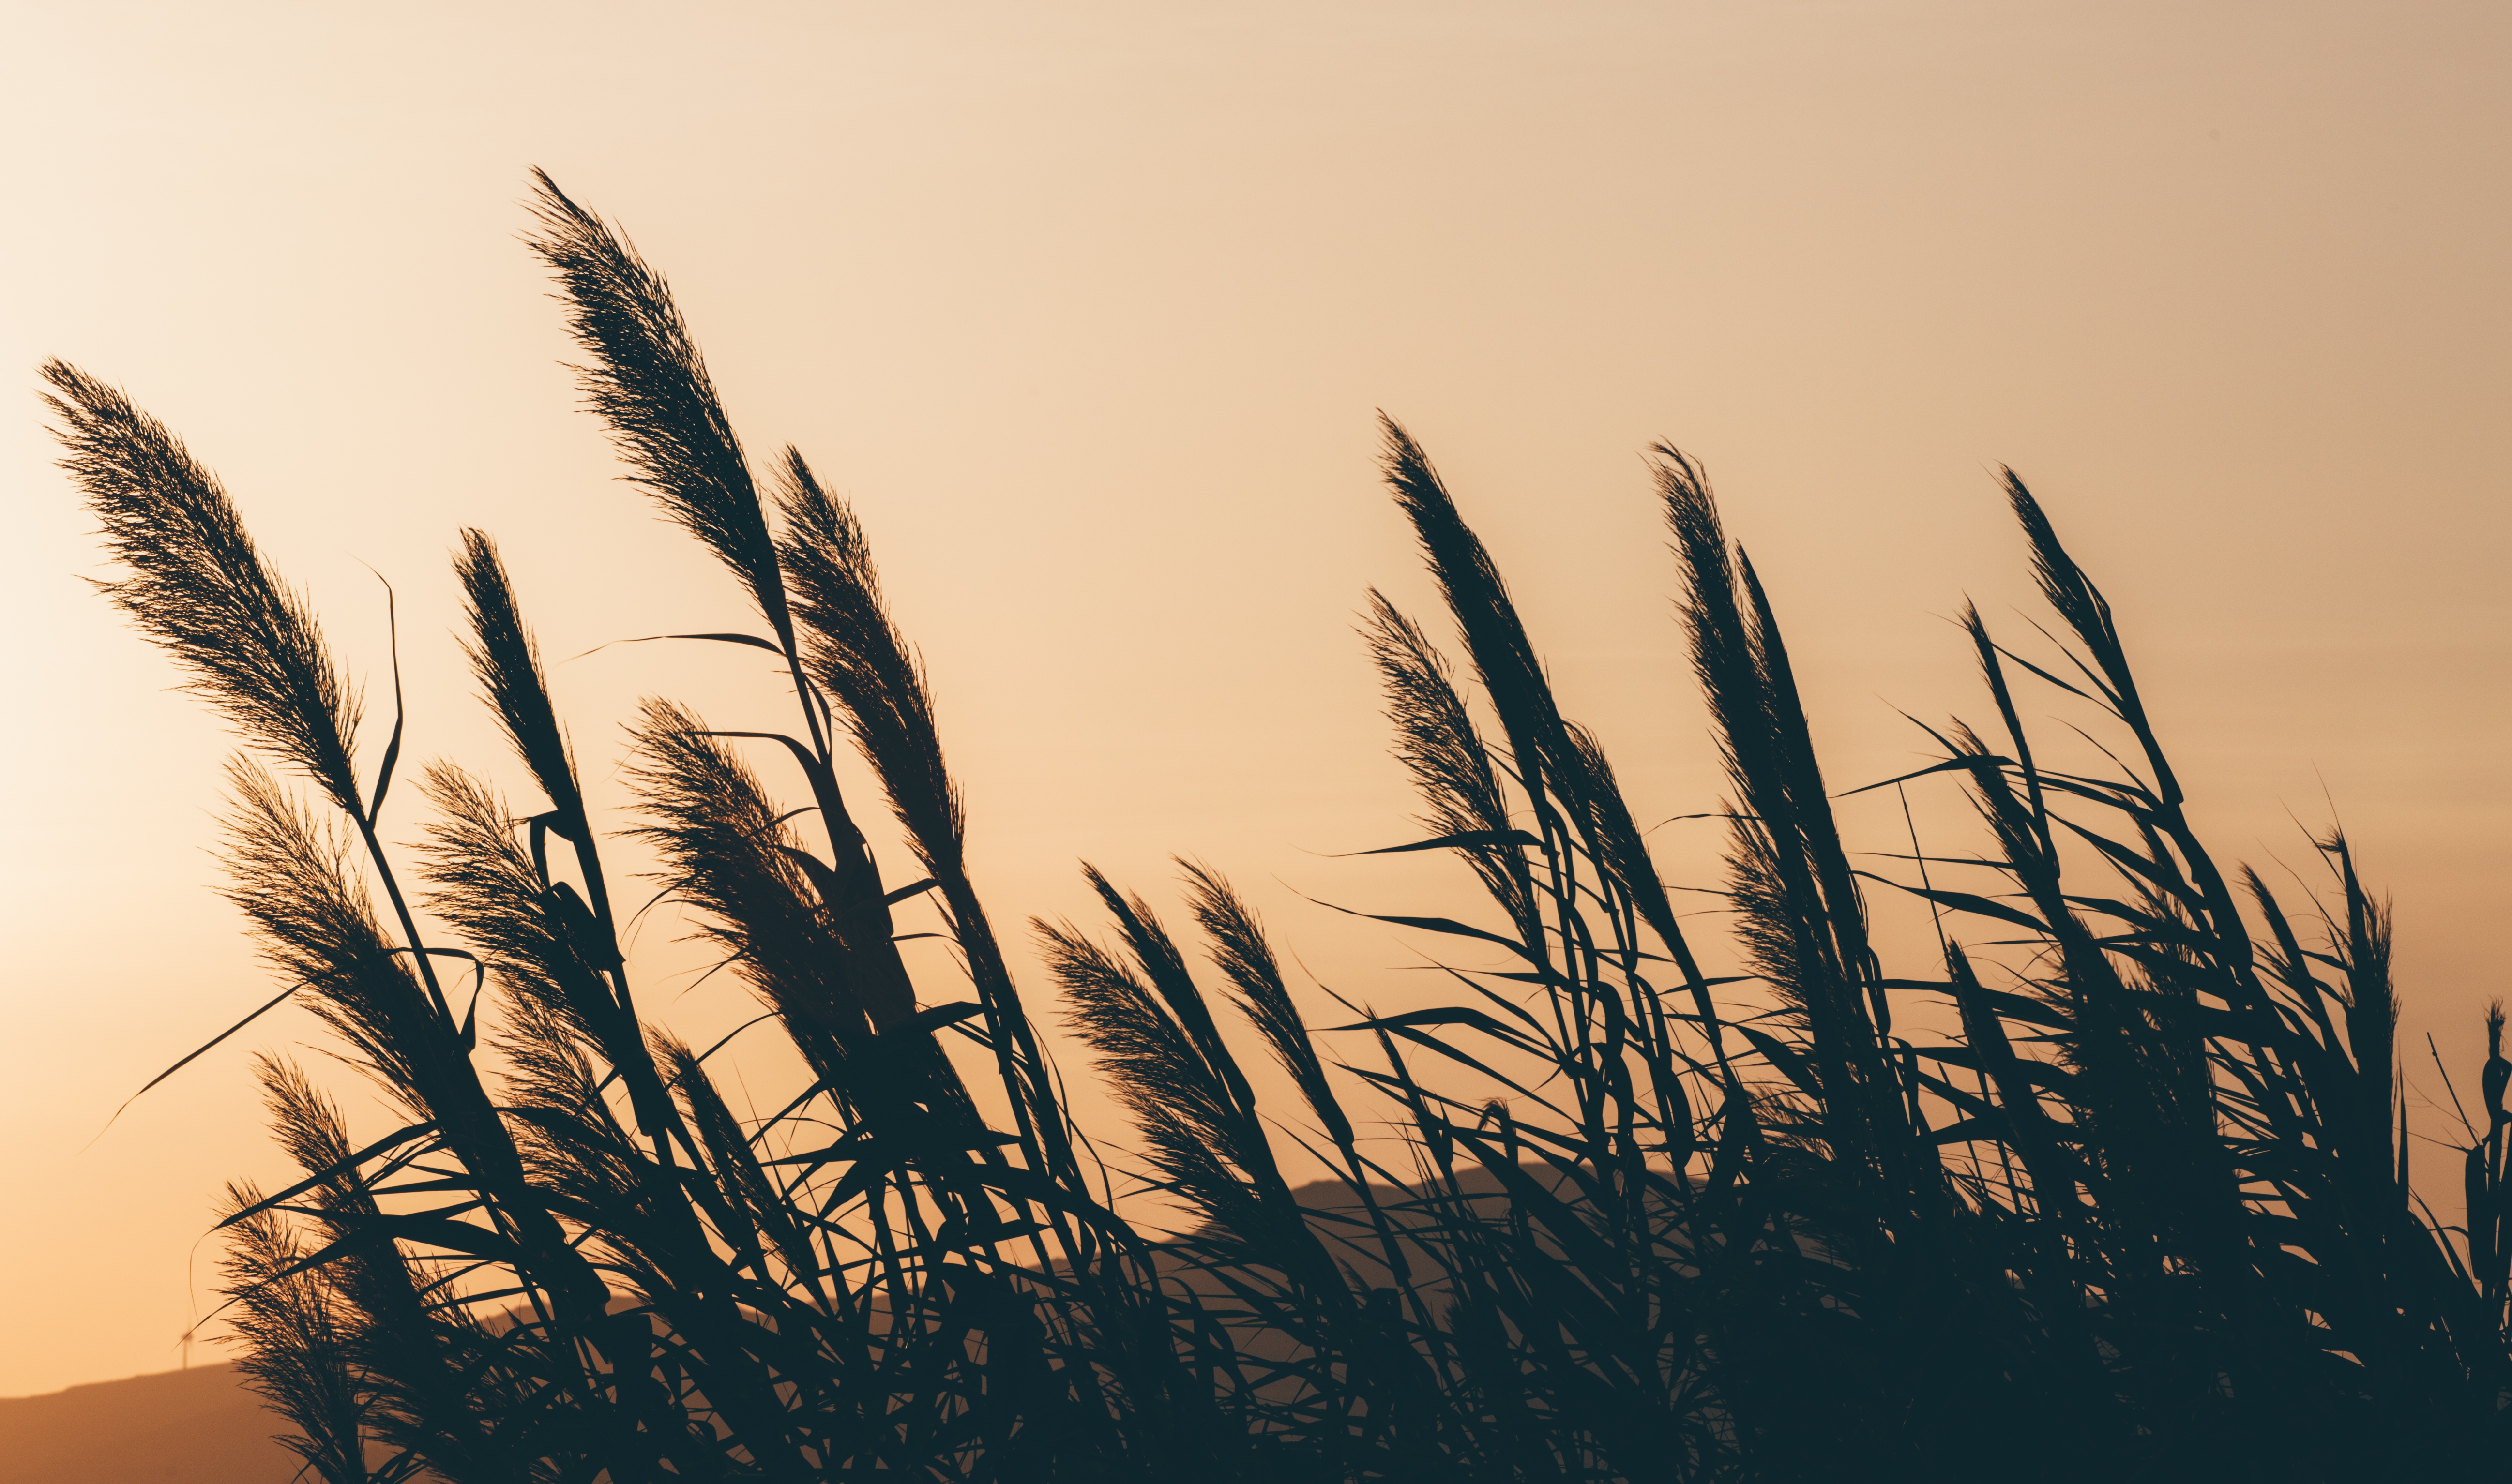
nature, grass, horizon, branch, plant, sky, sunrise, sunset, field, wheat, sunlight, morning, flower, dusk, food, flowering plant, grass family, land plant, arecales